Hanseatic League

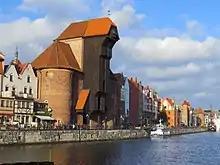
View of the in the port city of Gdańsk (Danzig), today in Poland

In Novgorod, after extended conflict since the 1380s, the League regained its trade privileges in 1392, agreeing to Russian trade privileges for Livonia and Gotland.